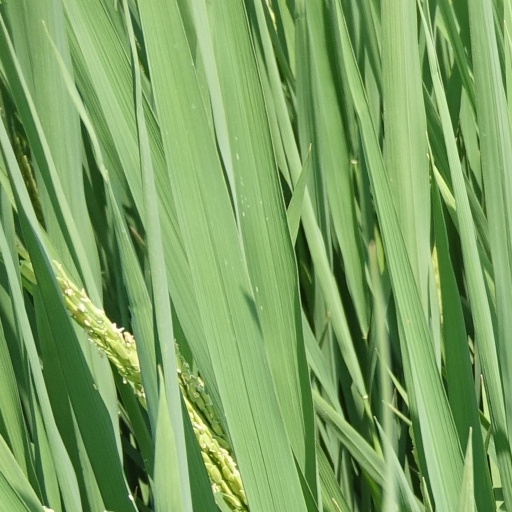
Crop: rice